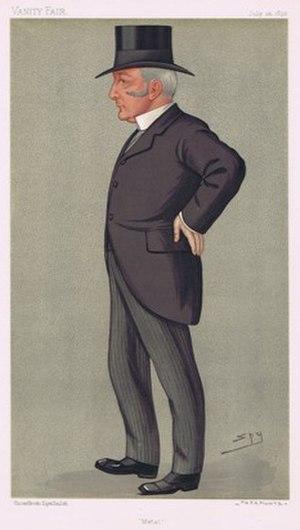
La circonscription de North Warwickshire est une circonscription électorale anglaise située dans le Warwickshire, et représentée à la Chambre des Communes du Parlement britannique.
La circonscription de Tamworth est une circonscription situé dans le Staffordshire, représenté dans la Chambre des Communes du Parlement britannique depuis 2010 par Christopher Pincher du Parti conservateur.